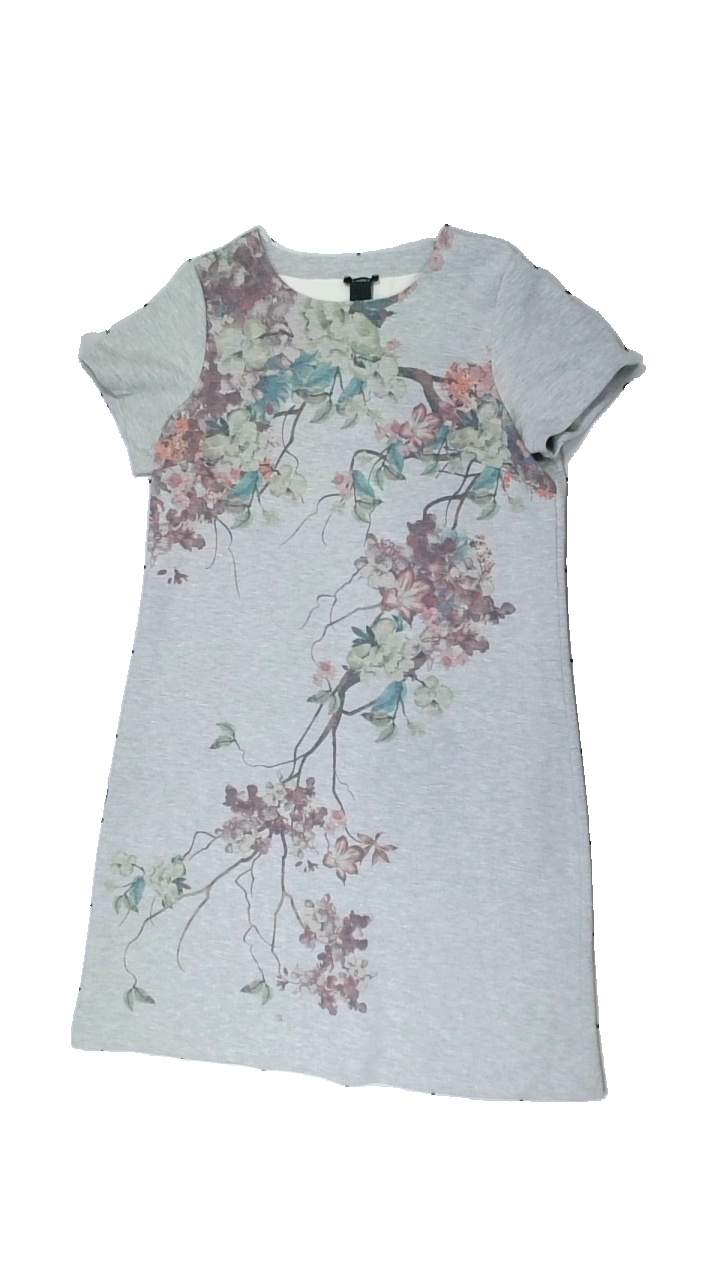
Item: Dress (Ladies)
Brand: Lindex
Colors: Pink, Multicolor, Grey, Green
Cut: Regular
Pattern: Floral print
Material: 58% polyester 42% cotton
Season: All
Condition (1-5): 4
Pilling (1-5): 4
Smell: Minor
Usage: Export
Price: <50